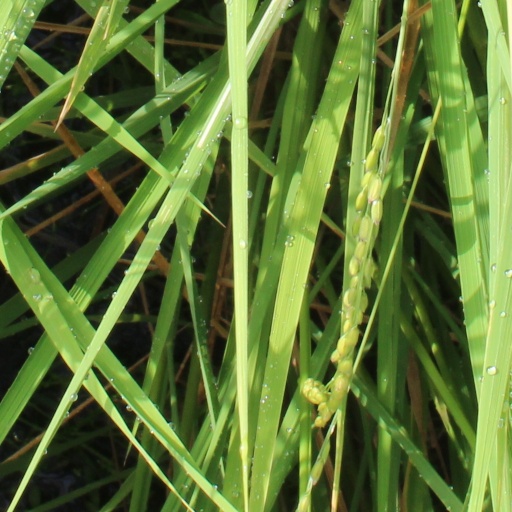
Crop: rice